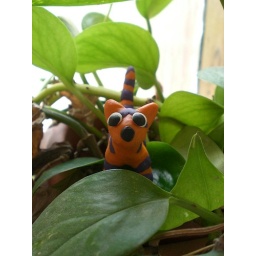
Adventures in a pot plant